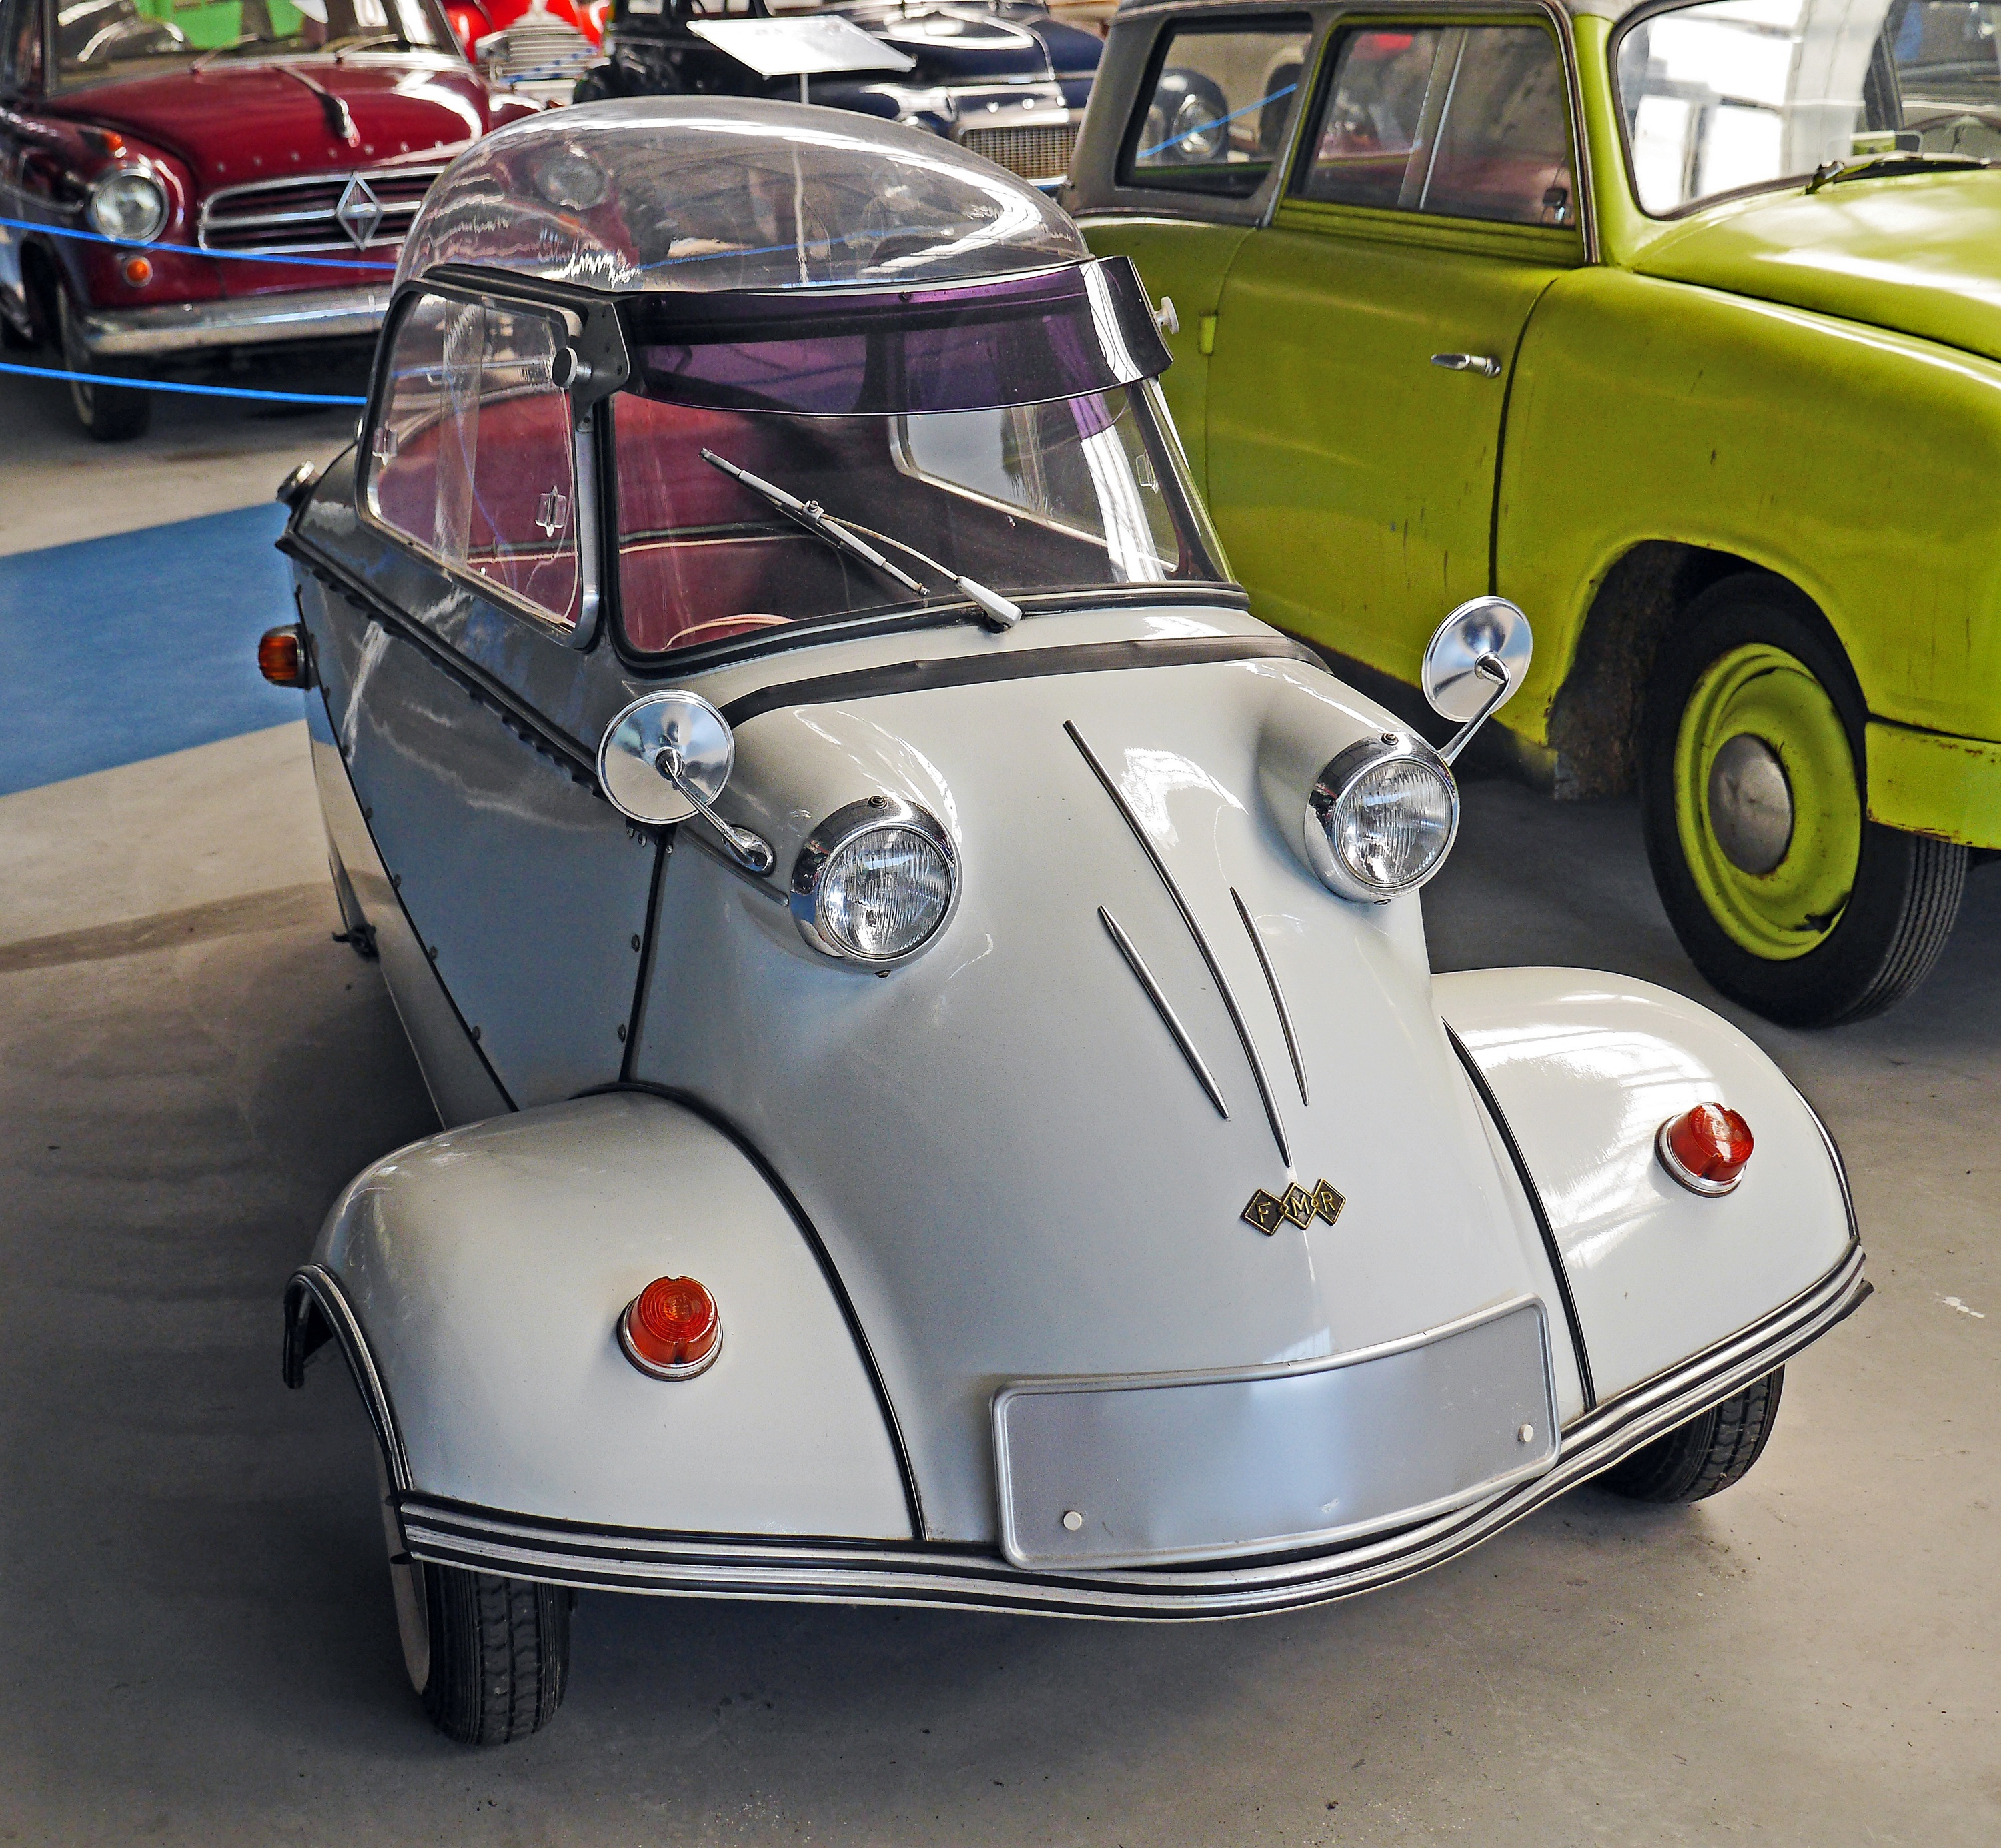
car, antique, tricycle, vehicle, museum, motor vehicle, vintage car, sedan, oldtimer, classic, prora, 50s, r gen, antique car, city car, cheese cover, museum of technology, land vehicle, post war period, volkswagen beetle, messerschmidt, cabin scooter, men's doubles event, economic miracle, headlock, motorization, automobile make, compact car, automotive design, mid size car, subcompact car